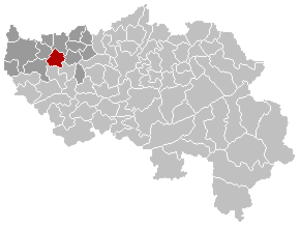
Carte indiquant la localisation de la commune de Faimes dans la Province de Liège.